Battle of Schosshalde

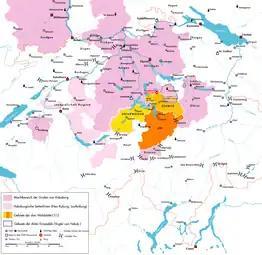
Habsburg territories (in pink) in Switzerland circa 1315. The city of Bern is found near the left side of the map and is almost surrounded by Habsburg lands. The Old Swiss Confederacy is shown in various shades of orange and yellow.

Rudolf II then ordered a "sham" assault on the lower gates of Bern. The plan worked, and a large detachment of Bernese soldiers left the walls to fight the Habsburgs outside the city. The Bernese soldiers were disorganized in their pursuit of the Habsburg soldiers, and not prepared for the impending ambush. The Habsburg cavalry emerged and routed the Bernese men, killing around 100 men, along with taking another 150 men prisoner. Amongst the dead was Count Ludwig of Homberg, a relative of King Rudolf. Following this defeat, the remainder of Bern's garrison agreed to surrender, and accepted Habsburg demands. The city was also plundered.